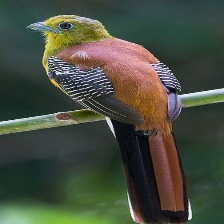
Species: ORANGE BREASTED TROGON
Scientific name: HARPACTES ORESKIOS